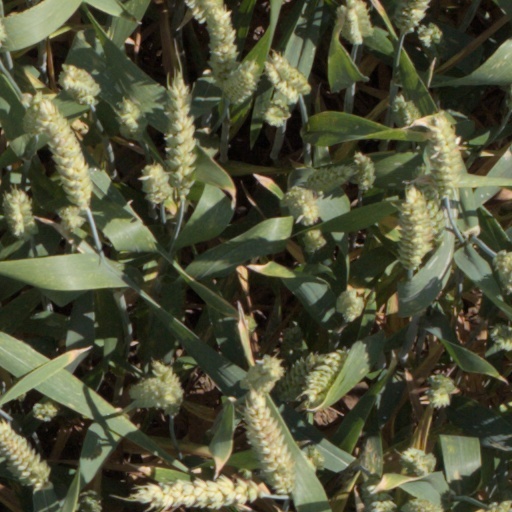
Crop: wheat